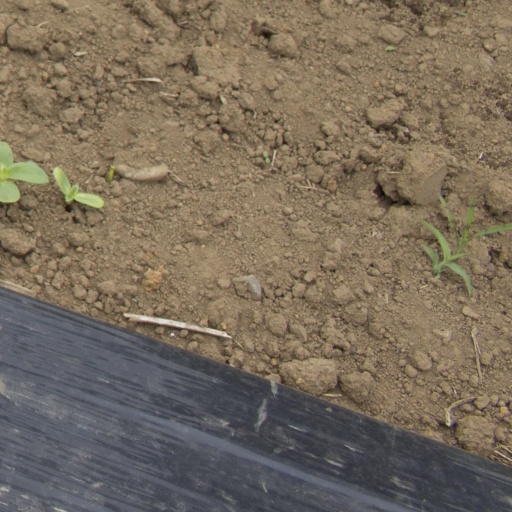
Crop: Jerusalem artichoke